Library card

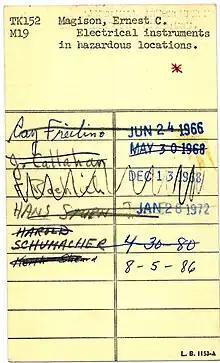
An example of a "borrowing card", formerly in common use to track books

"Library card" may also refer to the borrowing cards used to record book borrowing before the advent of computer systems. When a library book was prepared for lending, a borrowing card would be inserted into a small pocket in the front or back cover of the book. When a patron borrowed a book, their name and the book's due date would be recorded on the borrowing card, which would be filed under the patron's name or card number. The borrowing card would be replaced with a stamped due date card to inform the patron of the item's due date. The book was then released to the patron. When the book was returned, the patron's name would be crossed off the borrowing card. The borrowing card would be placed back in the book and the book would be shelved. In some libraries, this system of borrowing may still be in use.